Peter Andre

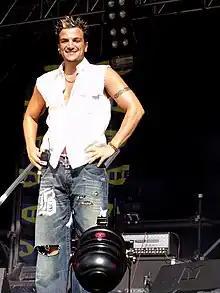
Andre in 2004

Andre was sent to the UK to work with producers Phil Harding and Ian Curnow at PWL Studios, where he recorded his debut single "Drive Me Crazy", and his breakthrough hit, "Gimme Little Sign". "He was brilliant," recalled Curnow of the sessions, while Harding remembered, "he was extremely enthusiastic and quite hard to control — but he was a good singer."